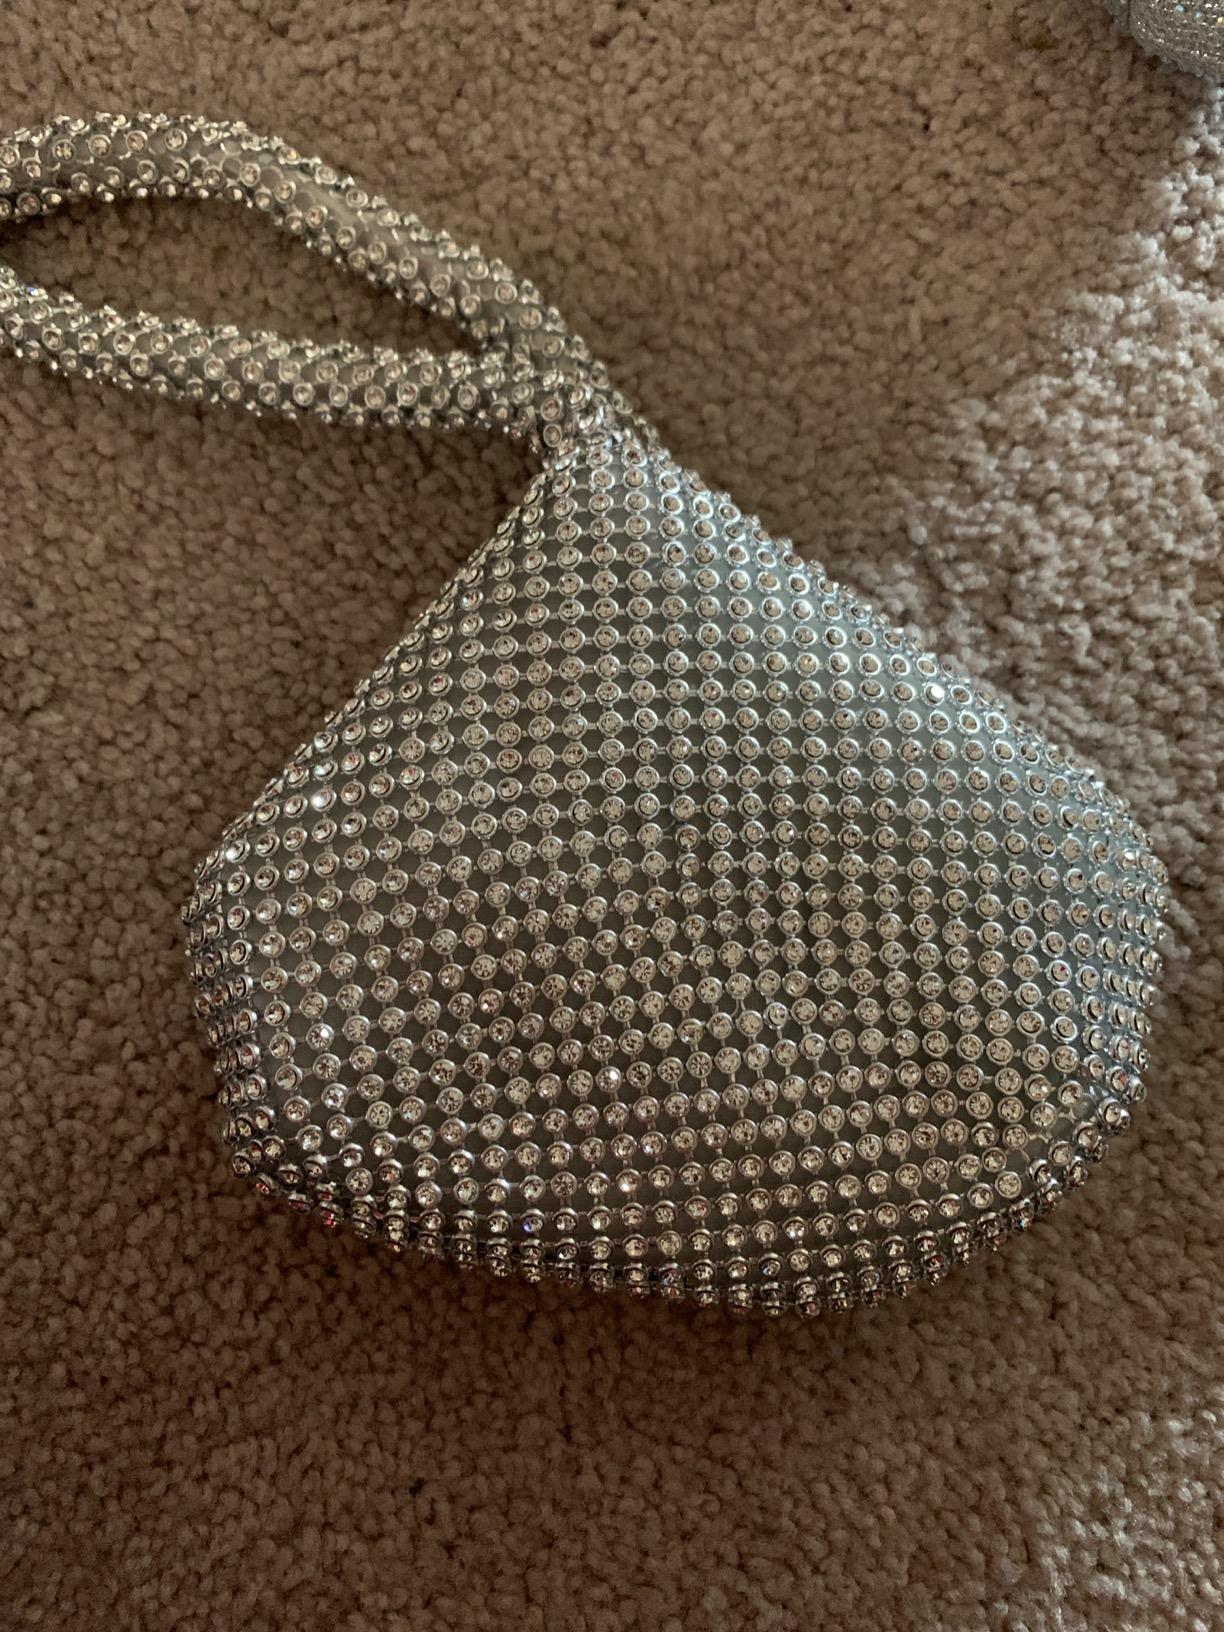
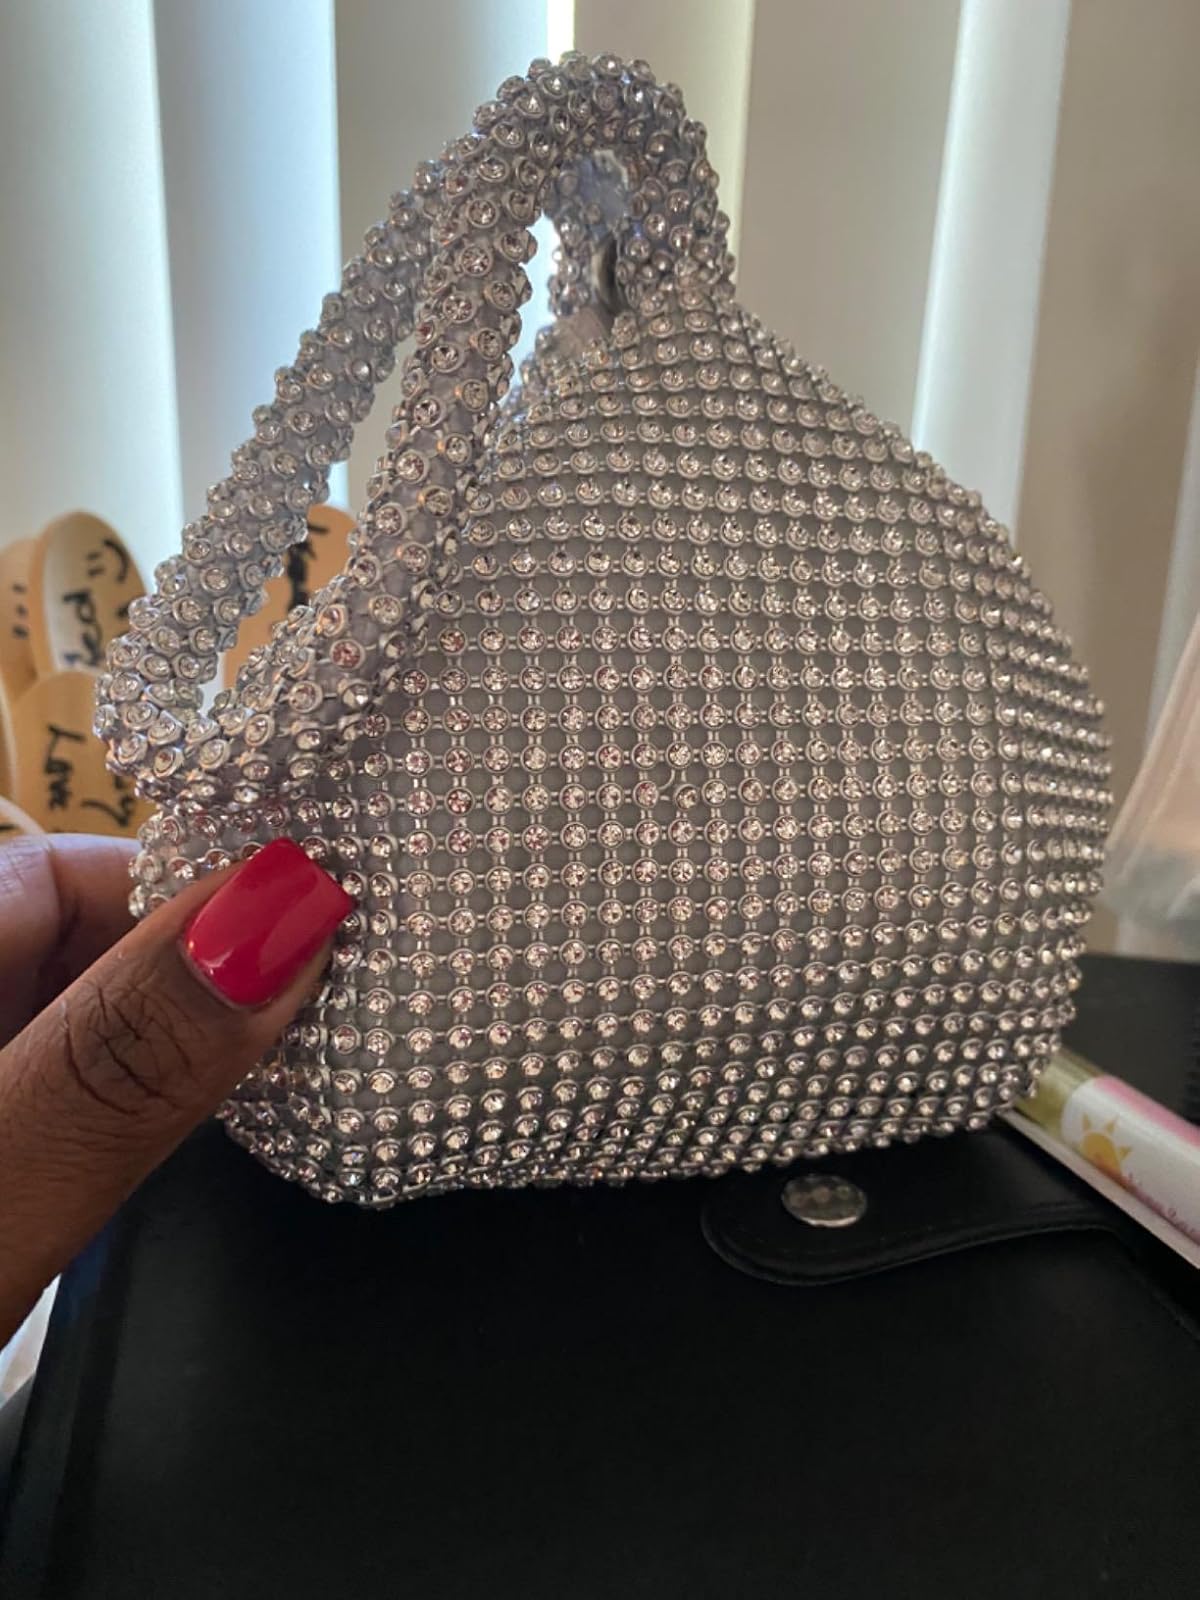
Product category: accessories_handbag
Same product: yes